Morocco

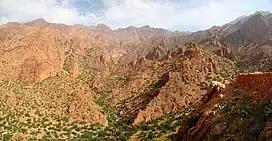
A section of the Anti-Atlas near Tafraout

In 2002, Morocco and Spain agreed to a US-brokered resolution over the disputed island of Perejil. Spanish troops had taken the normally uninhabited island after Moroccan soldiers landed on it and set up tents and a flag. There were renewed tensions in 2005, as dozens of African migrants stormed the borders of the Spanish enclaves of Melilla and Ceuta. In response, Spain deported dozens of the illegal migrants to Morocco from Melilla. In 2006, the Spanish Premier Zapatero visited Spanish enclaves. He was the first Spanish leader in 25 years to make an official visit to the territories. The following year, Spanish King Juan Carlos I visited Ceuta and Melilla, further angering Morocco which demanded control of the enclaves.